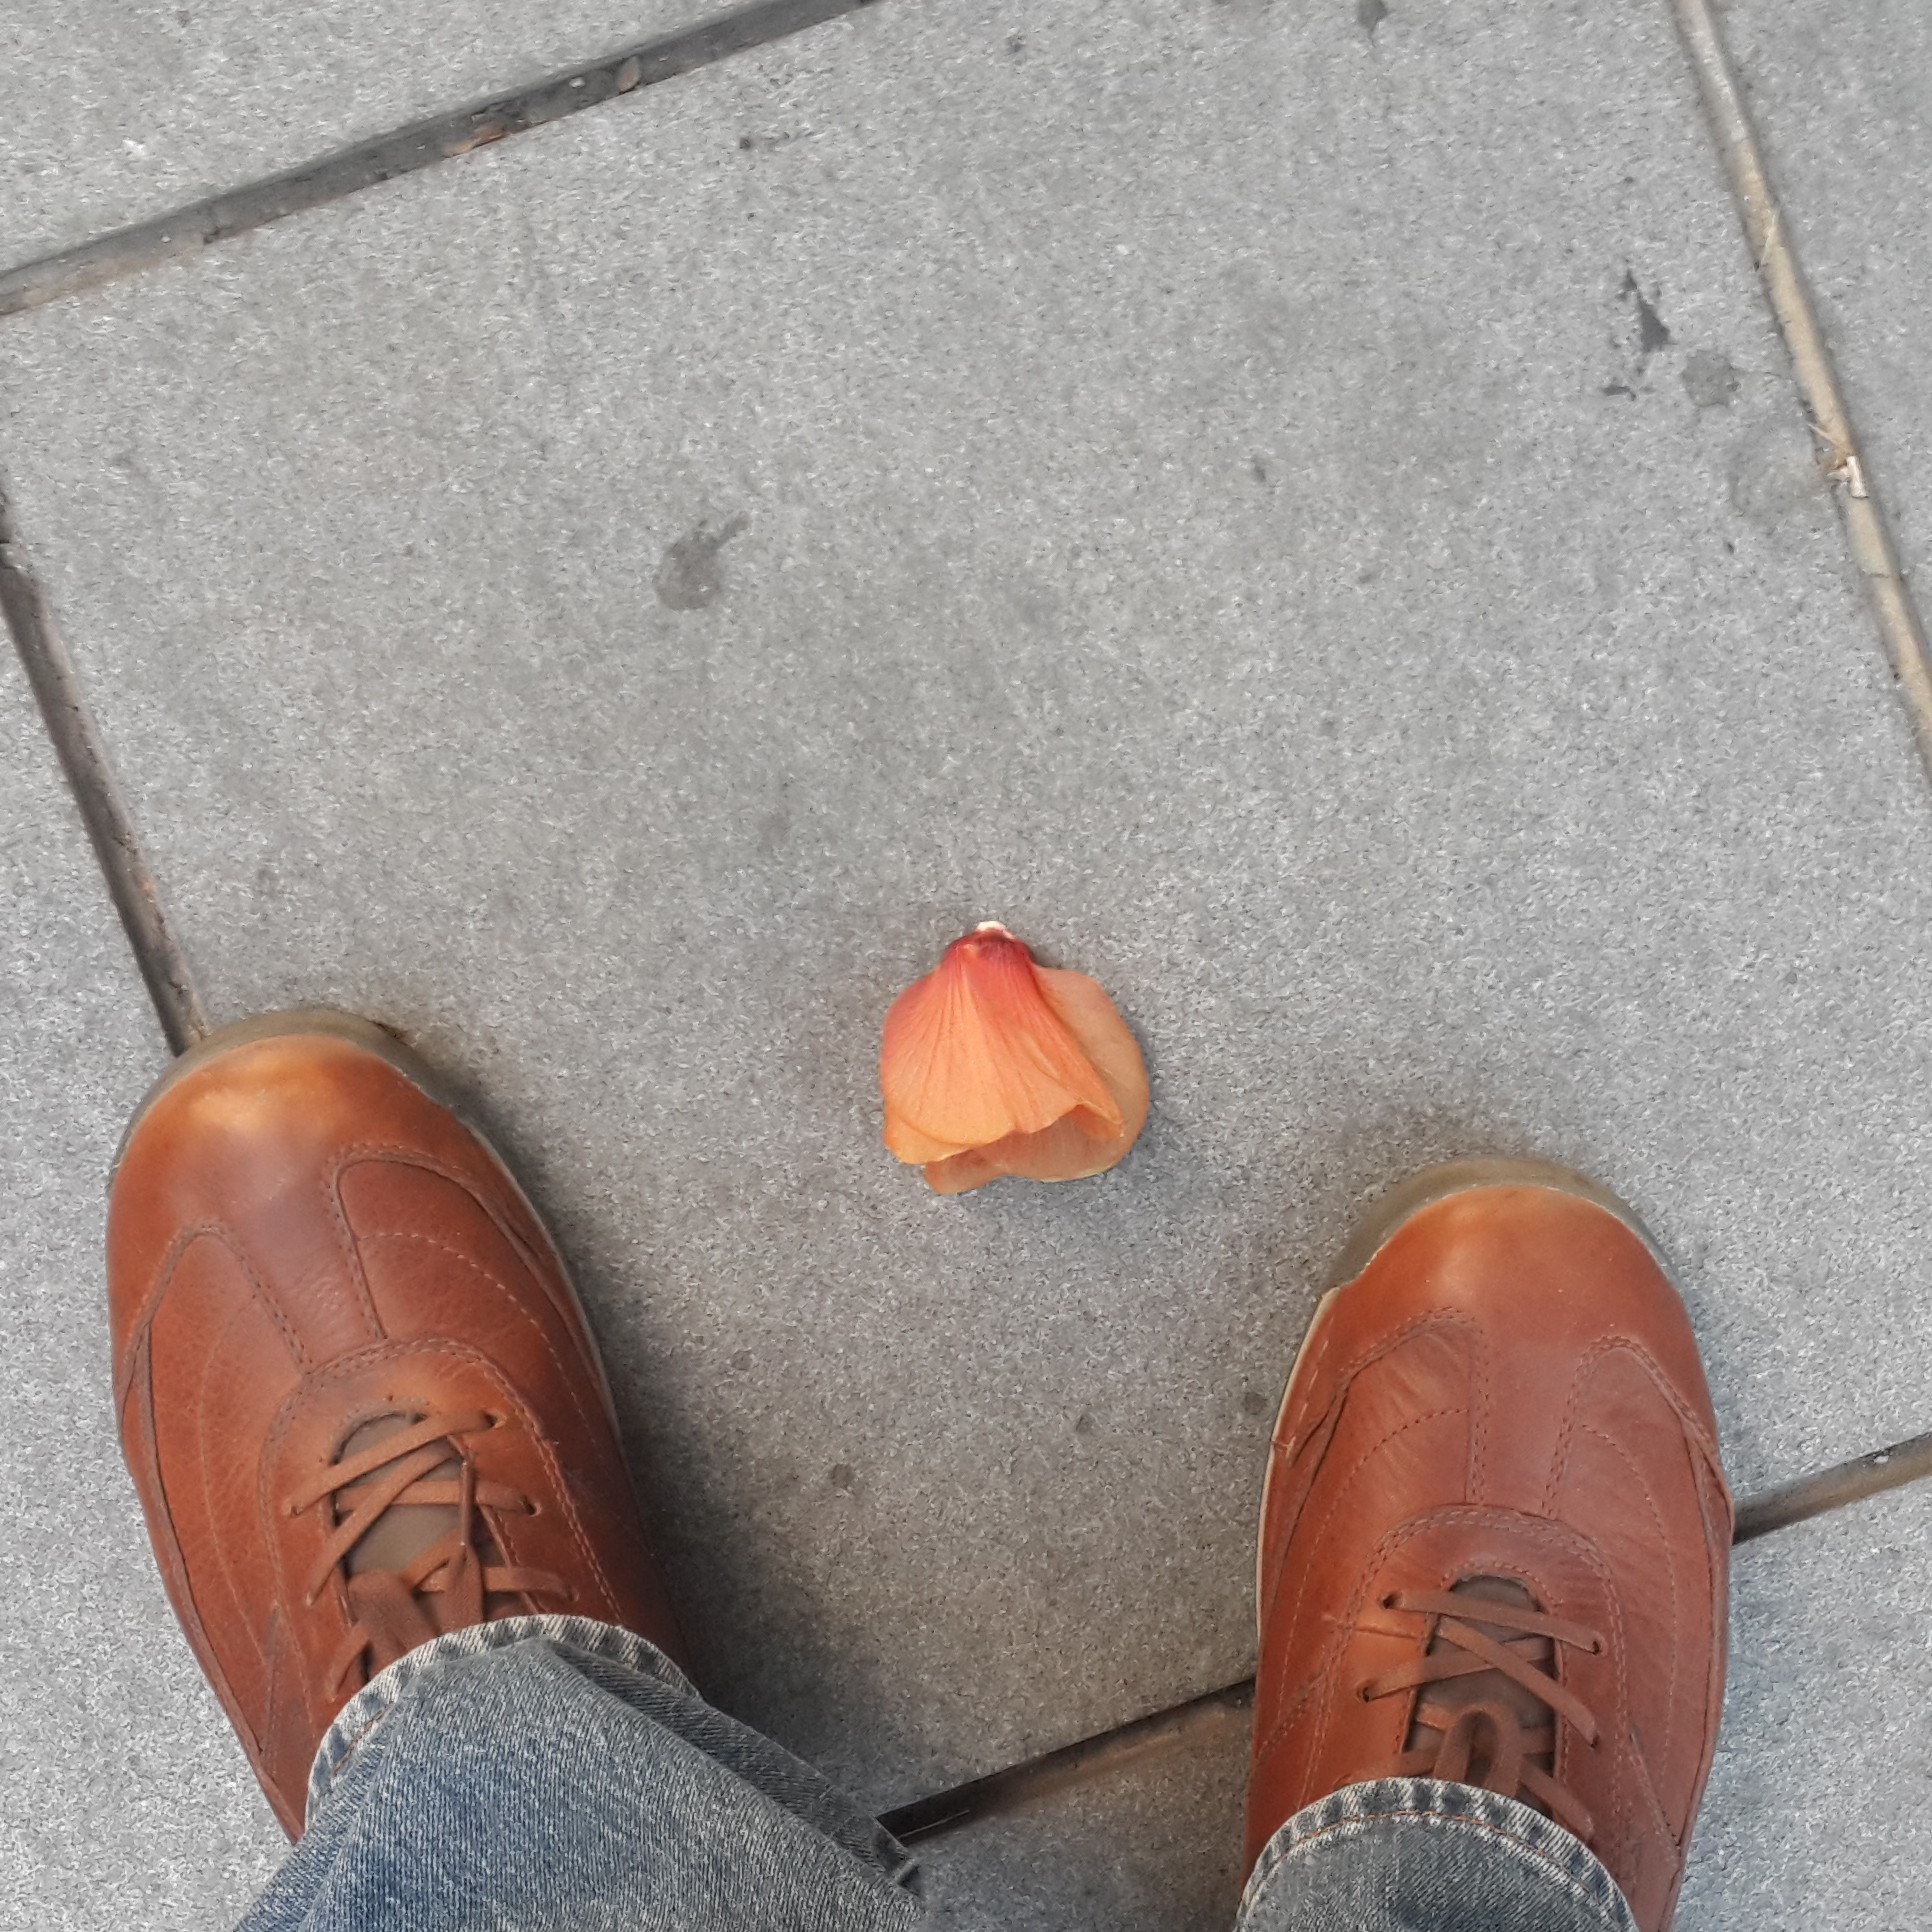
man, outdoor, people, wood, street, floor, feet, city, urban, male, standing, red, autumn, fashion, clothing, lifestyle, material, shoes, footwear, style, carving, clothes, shape, flooring, man made object